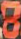
Number: 8